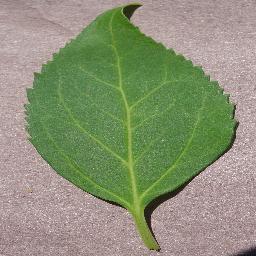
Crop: cherry
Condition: (including_sour)_healthy